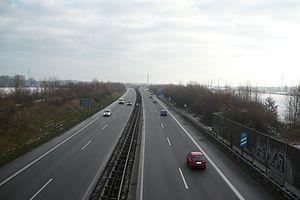
La Bundesautobahn 250 était une autoroute passant par le nord-est de la Basse-Saxe entre la Bundesautobahn 7 au sud de Hambourg et Lunebourg. Elle mesurait 28 kilomètres. À partir du 3 novembre 2010 l'ancienne A250 est la section septentrionale de la Bundesautobahn 39 qui va relier Wolfsbourg et Hambourg. Cela va faciliter le transport des produits industriels de la région de Salzgitter/Brunswick/Wolfsbourg à la région portuaire de Hambourg et désencombrer la A7 entre Hanovre et Hambourg.